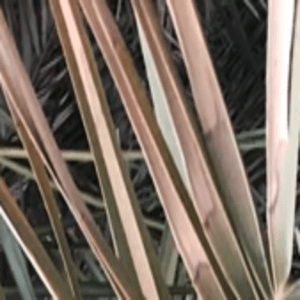
Label: Potassium Deficiency